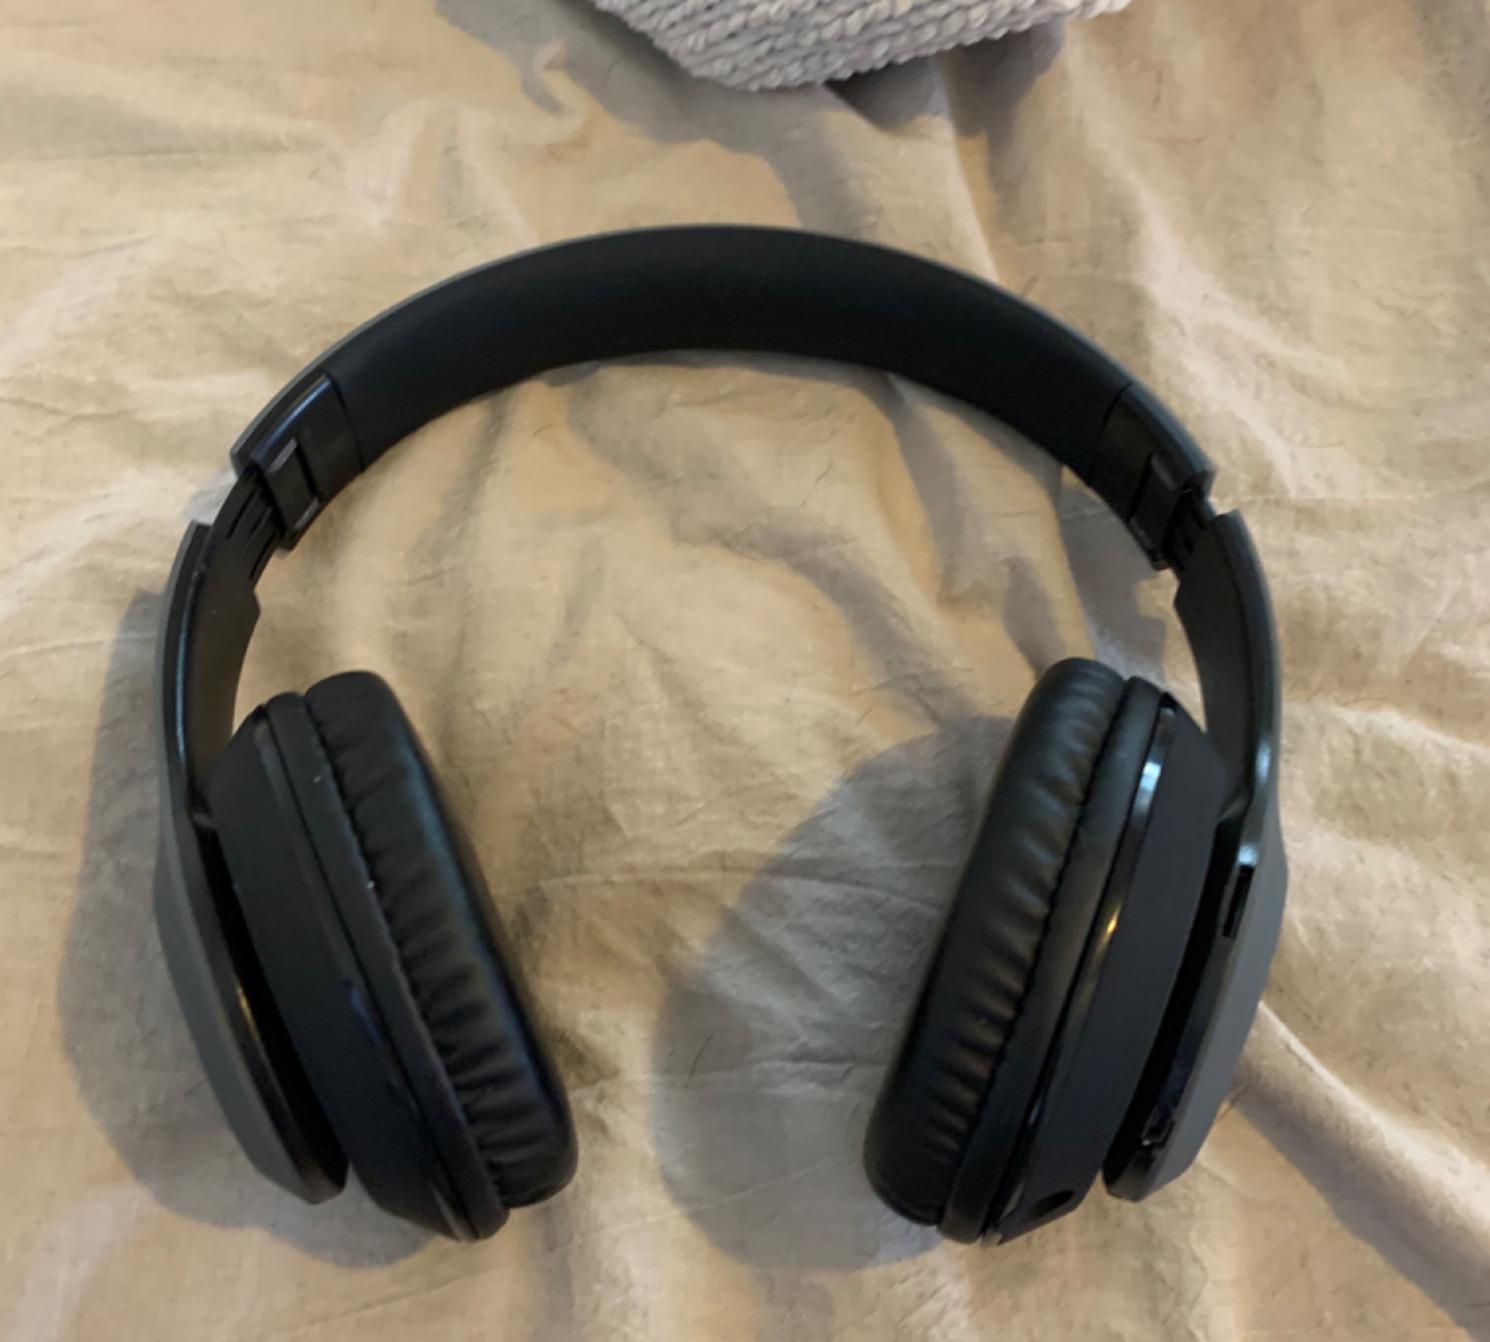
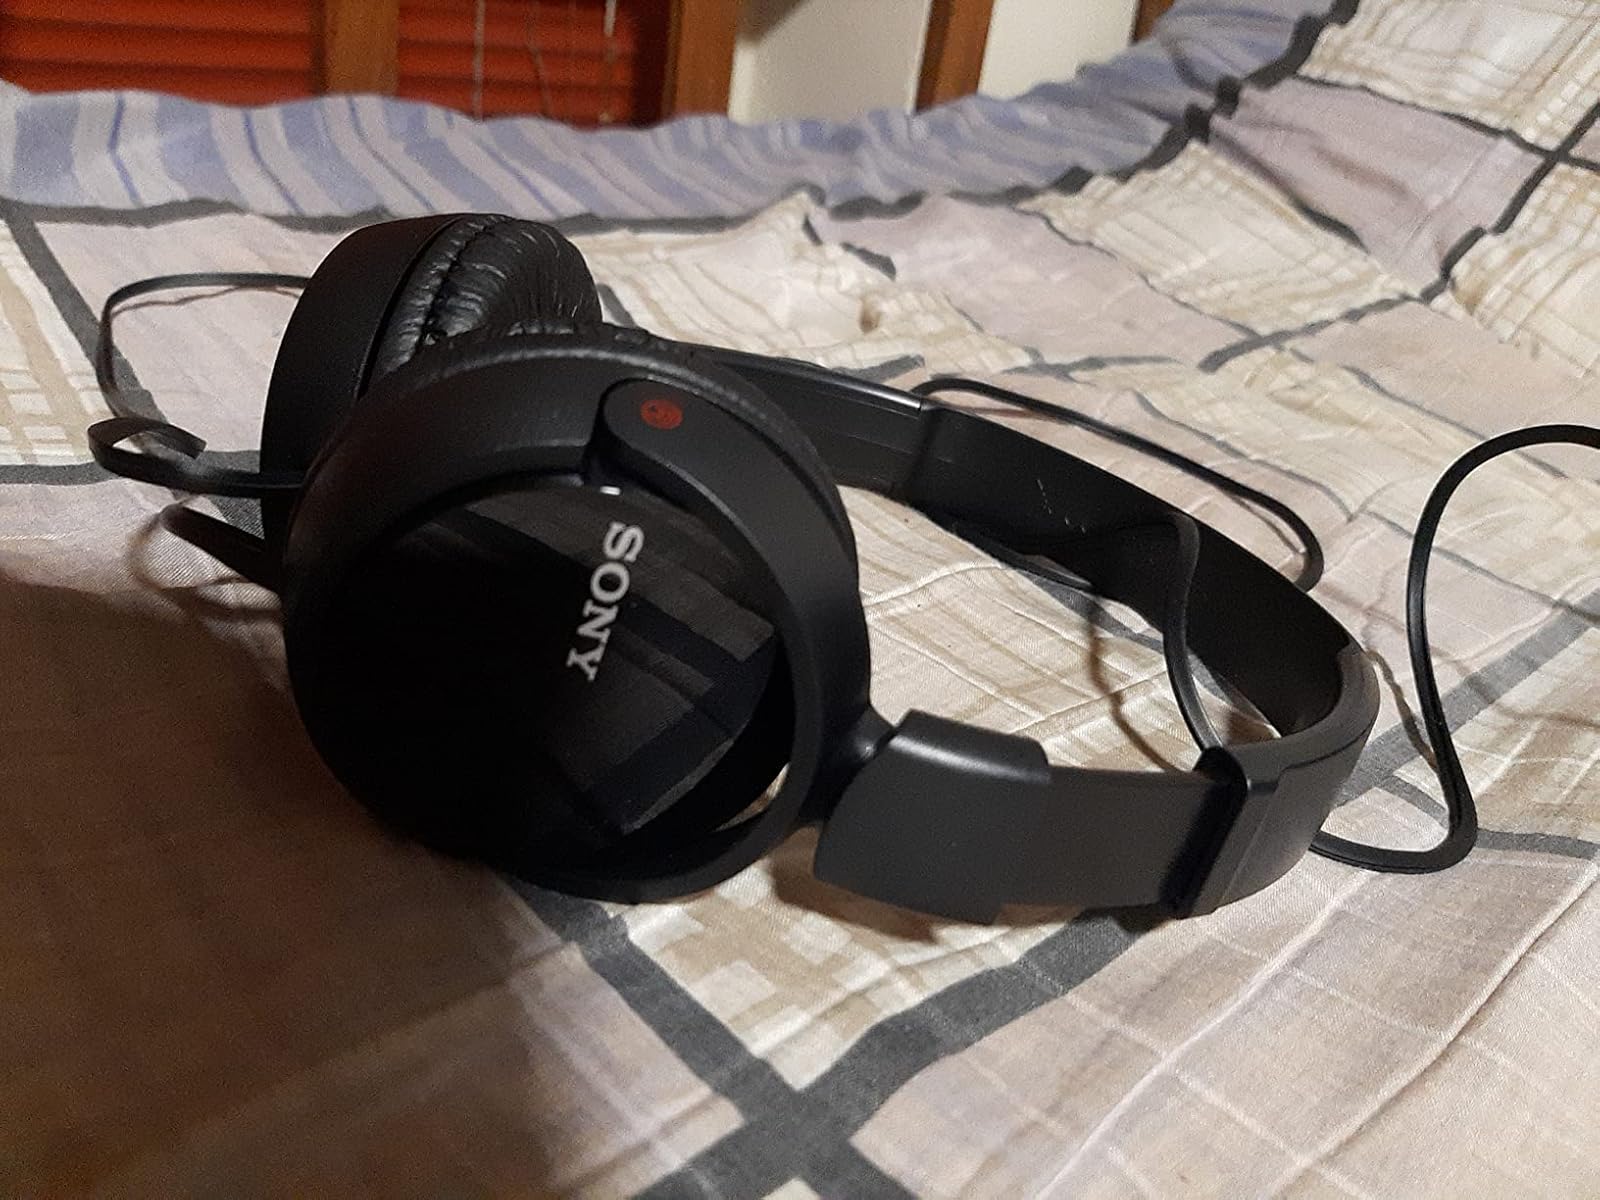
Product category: headphones
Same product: no